Damián Zamogilny

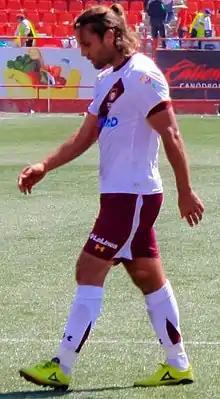
Zamogilny playing for Tecos

Jorge Damián Zamogilny (also known as "El Ruso", born 5 January 1980) is an Argentine former professional footballer. He is a Mexican naturalized citizen.